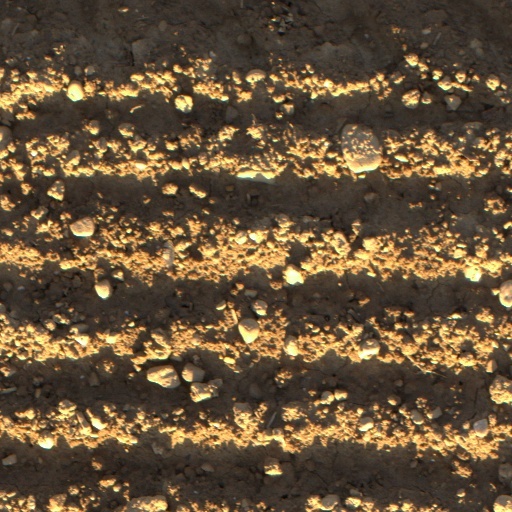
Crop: wheat